Holliday Bickerstaffe Kendall

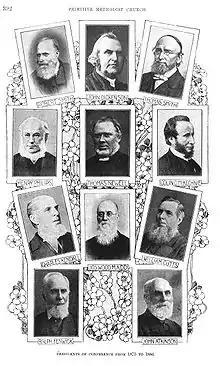
PM Presidents including Charles Kendall (1881)

Thomas and Fanny Kendall raised ten sons and one daughter to adulthood, six of the sons became Ministers in the Primitive Methodist Church; though not all remained as PMs. There are ten Kendalls listed in Leary, H. B. Kendall's father Charles (1818–1882), and five of his uncles (Thomas (1816–1878), Dennis (1824–1896), Joseph (1827–1890)) joined the United Methodists. Amos (1830–1909) immigrated to America and joined the Methodist Episcopal Church South, Henry (1832–1900) joined the Congregationalist Methodists and H. B. Kendall's cousin Frederick Dennis (born 1858). Cousins, Henry George and his brother James Dennis Hird (later first Principal of Ruskin College) were ordained in the Church of England.